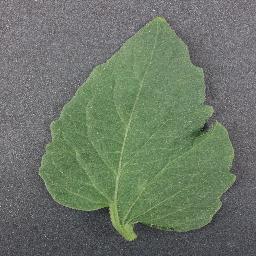
Label: Tomato___healthy